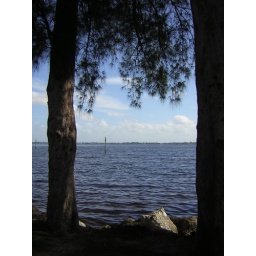
A shot of the water from between two trees in Jaycee Park, FL in early December.